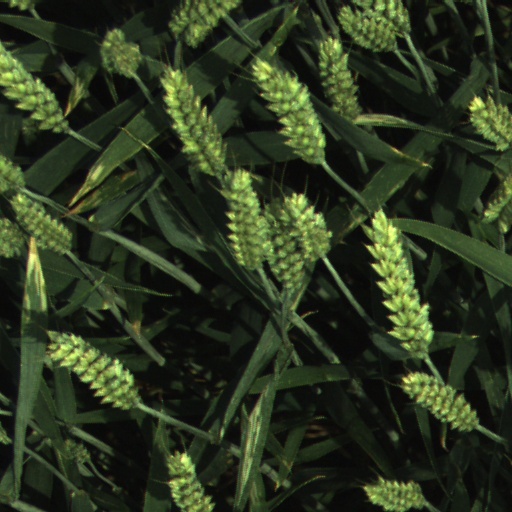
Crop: wheat